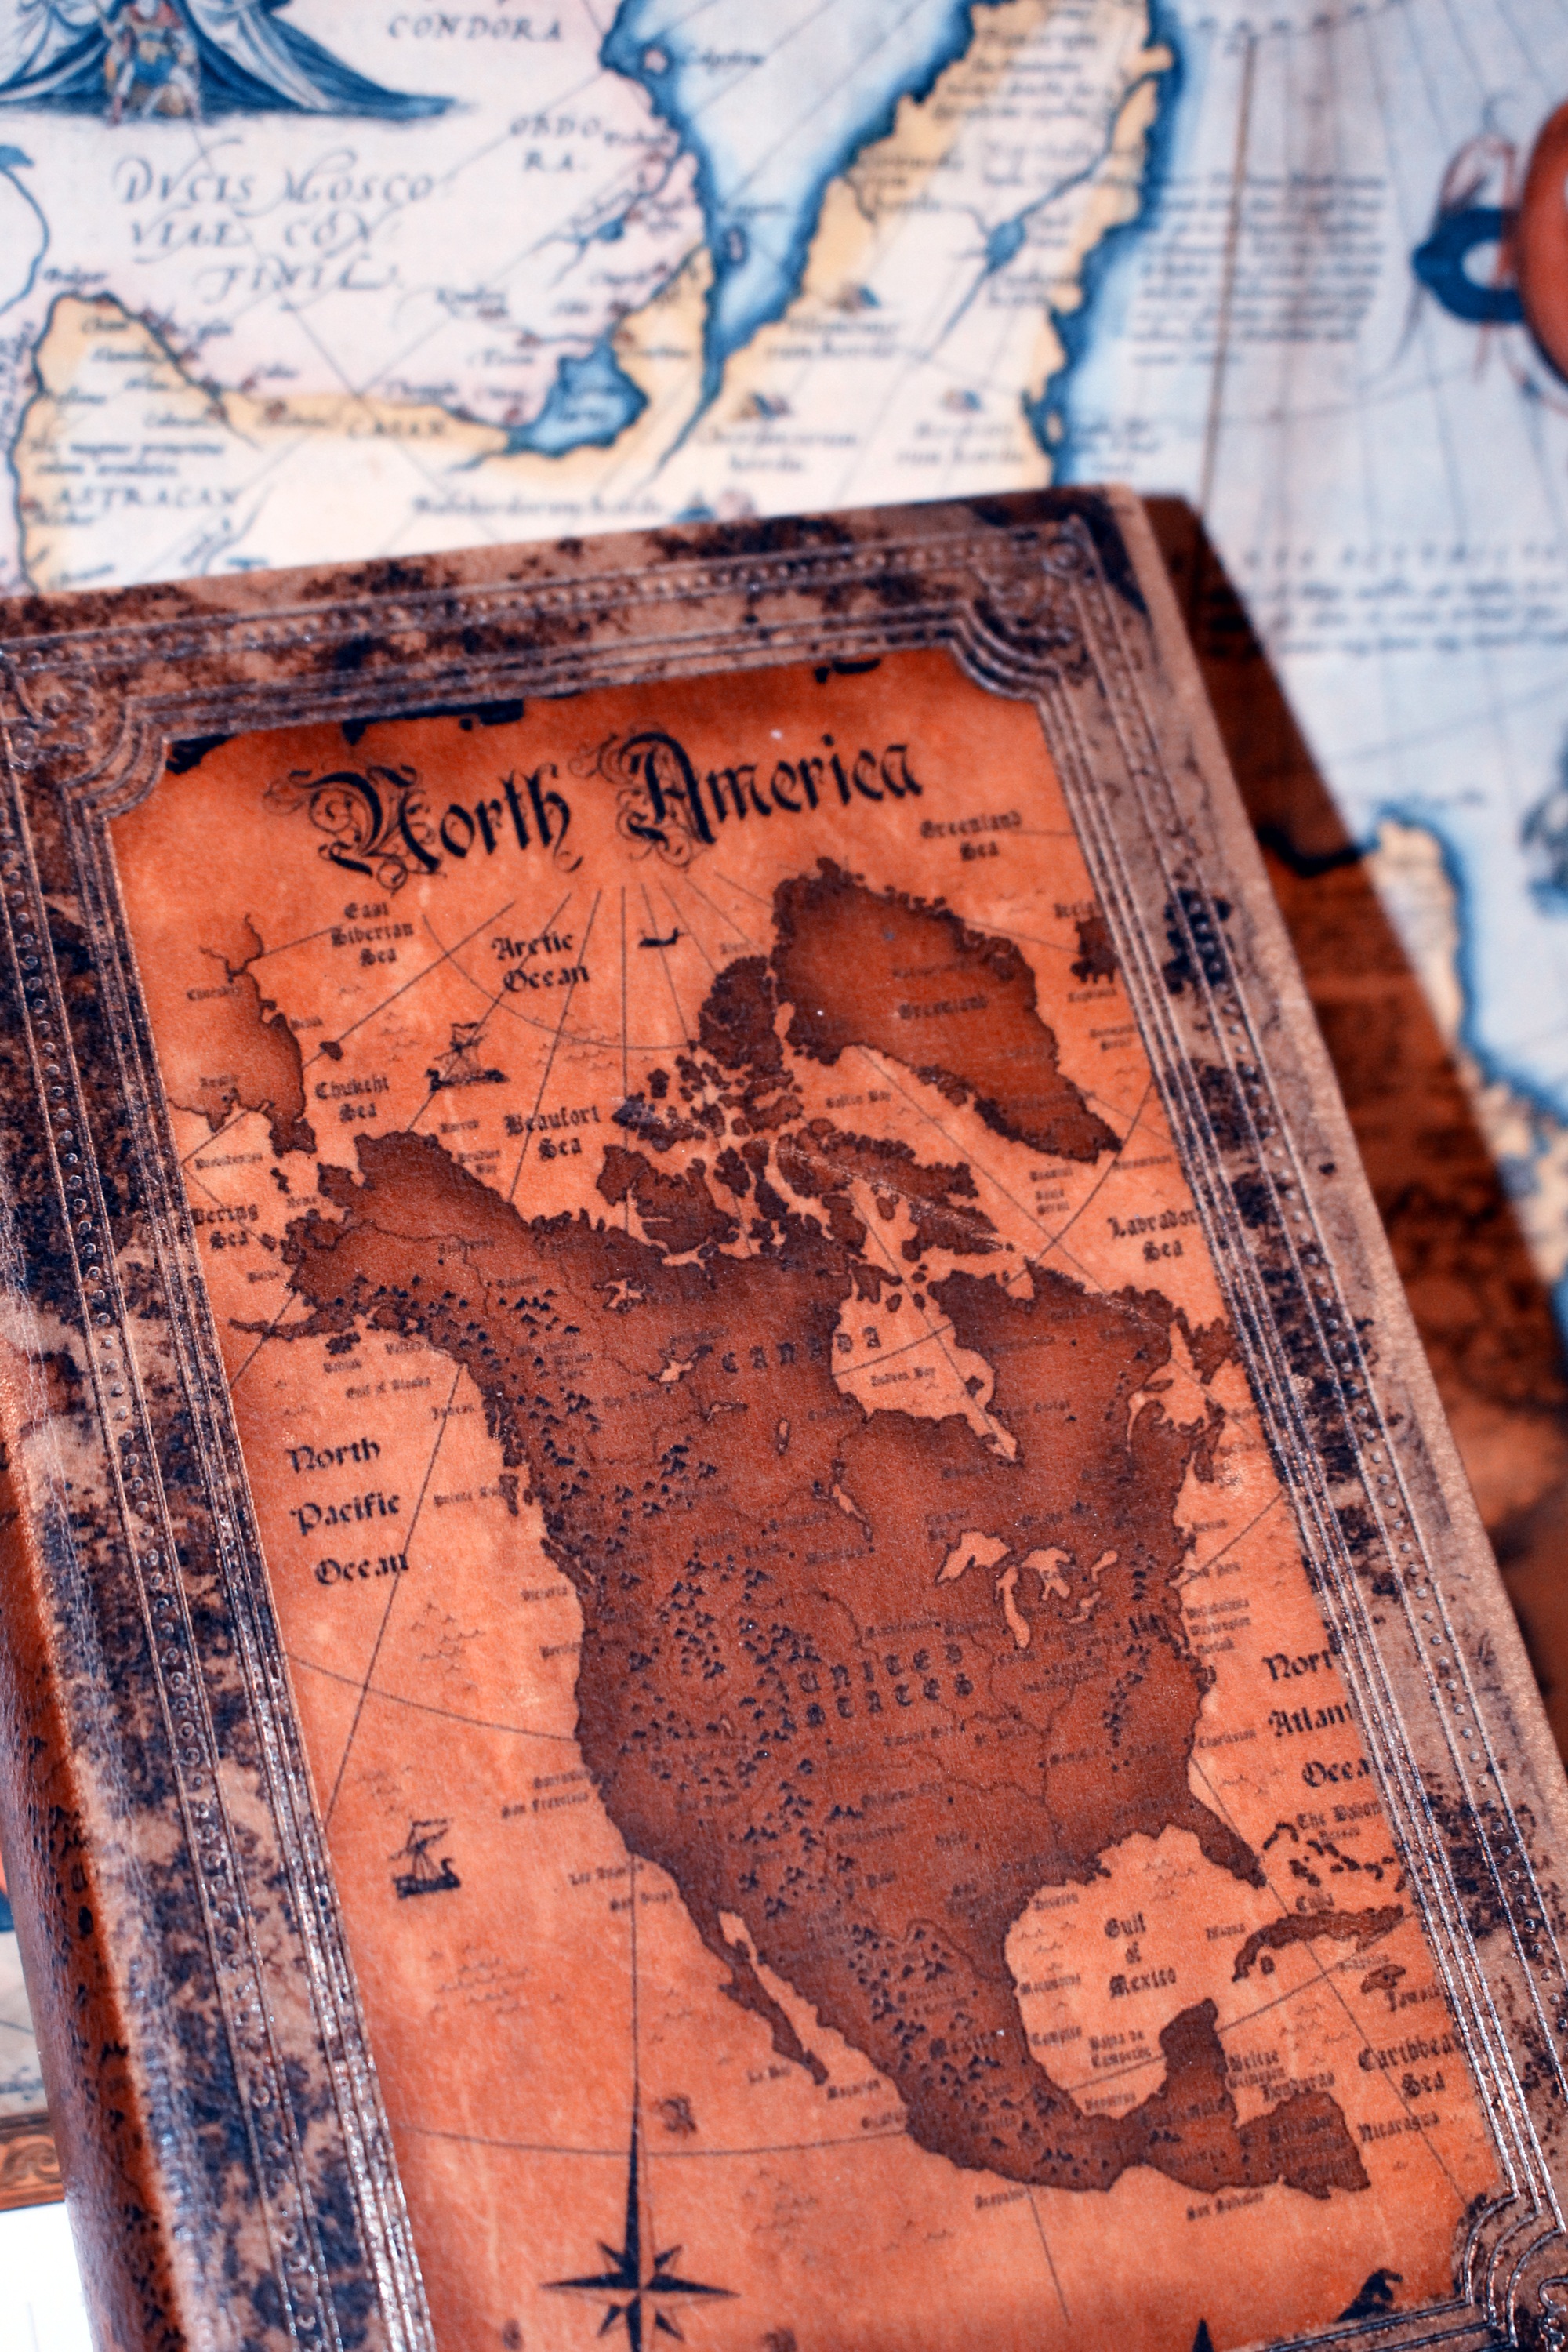
book, wood, vintage, retro, wall, map, research, art, classic, victorian, seafaring, north america, discoverers, ancient history